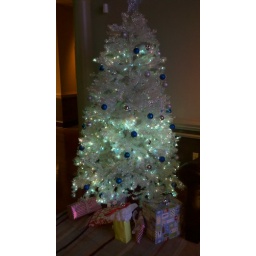
dirty santa gifts accumulating under the blue tree!